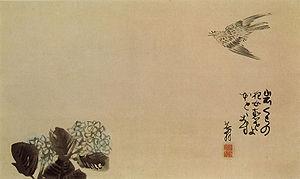
Le haiga, est un style de peinture japonaise qui incorpore l'esthétique des haiku. Les haiga sont généralement peints par des poètes haïku et souvent accompagnés de poèmes haiku. Comme la forme poétique qu'il accompagne, le haiga est fondé sur des observations simples et souvent profondes du monde quotidien. Stephen Addiss souligne que « puisqu'ils sont tous deux créés avec le même pinceau et la même encre, l'ajout d'une image à un haïku est [...] une activité naturelle ».